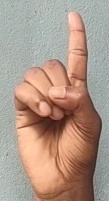
ASL sign: D